Beauchery-Saint-Martin

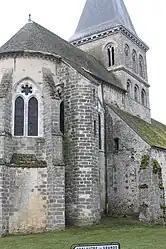
The church in Beauchery-Saint-Martin

Beauchery-Saint-Martin is a commune in the Seine-et-Marne department in the Île-de-France region in north-central France. It was created in 1973 by the merger of two former communes: Beauchery and Saint-Martin-Chennetron.